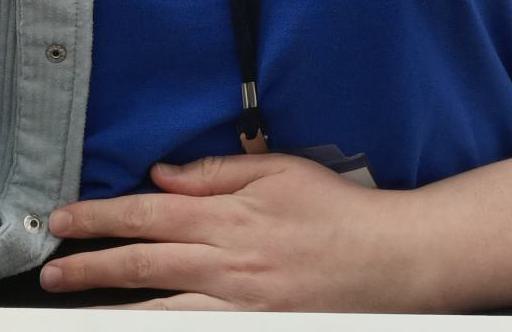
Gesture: no_gesture